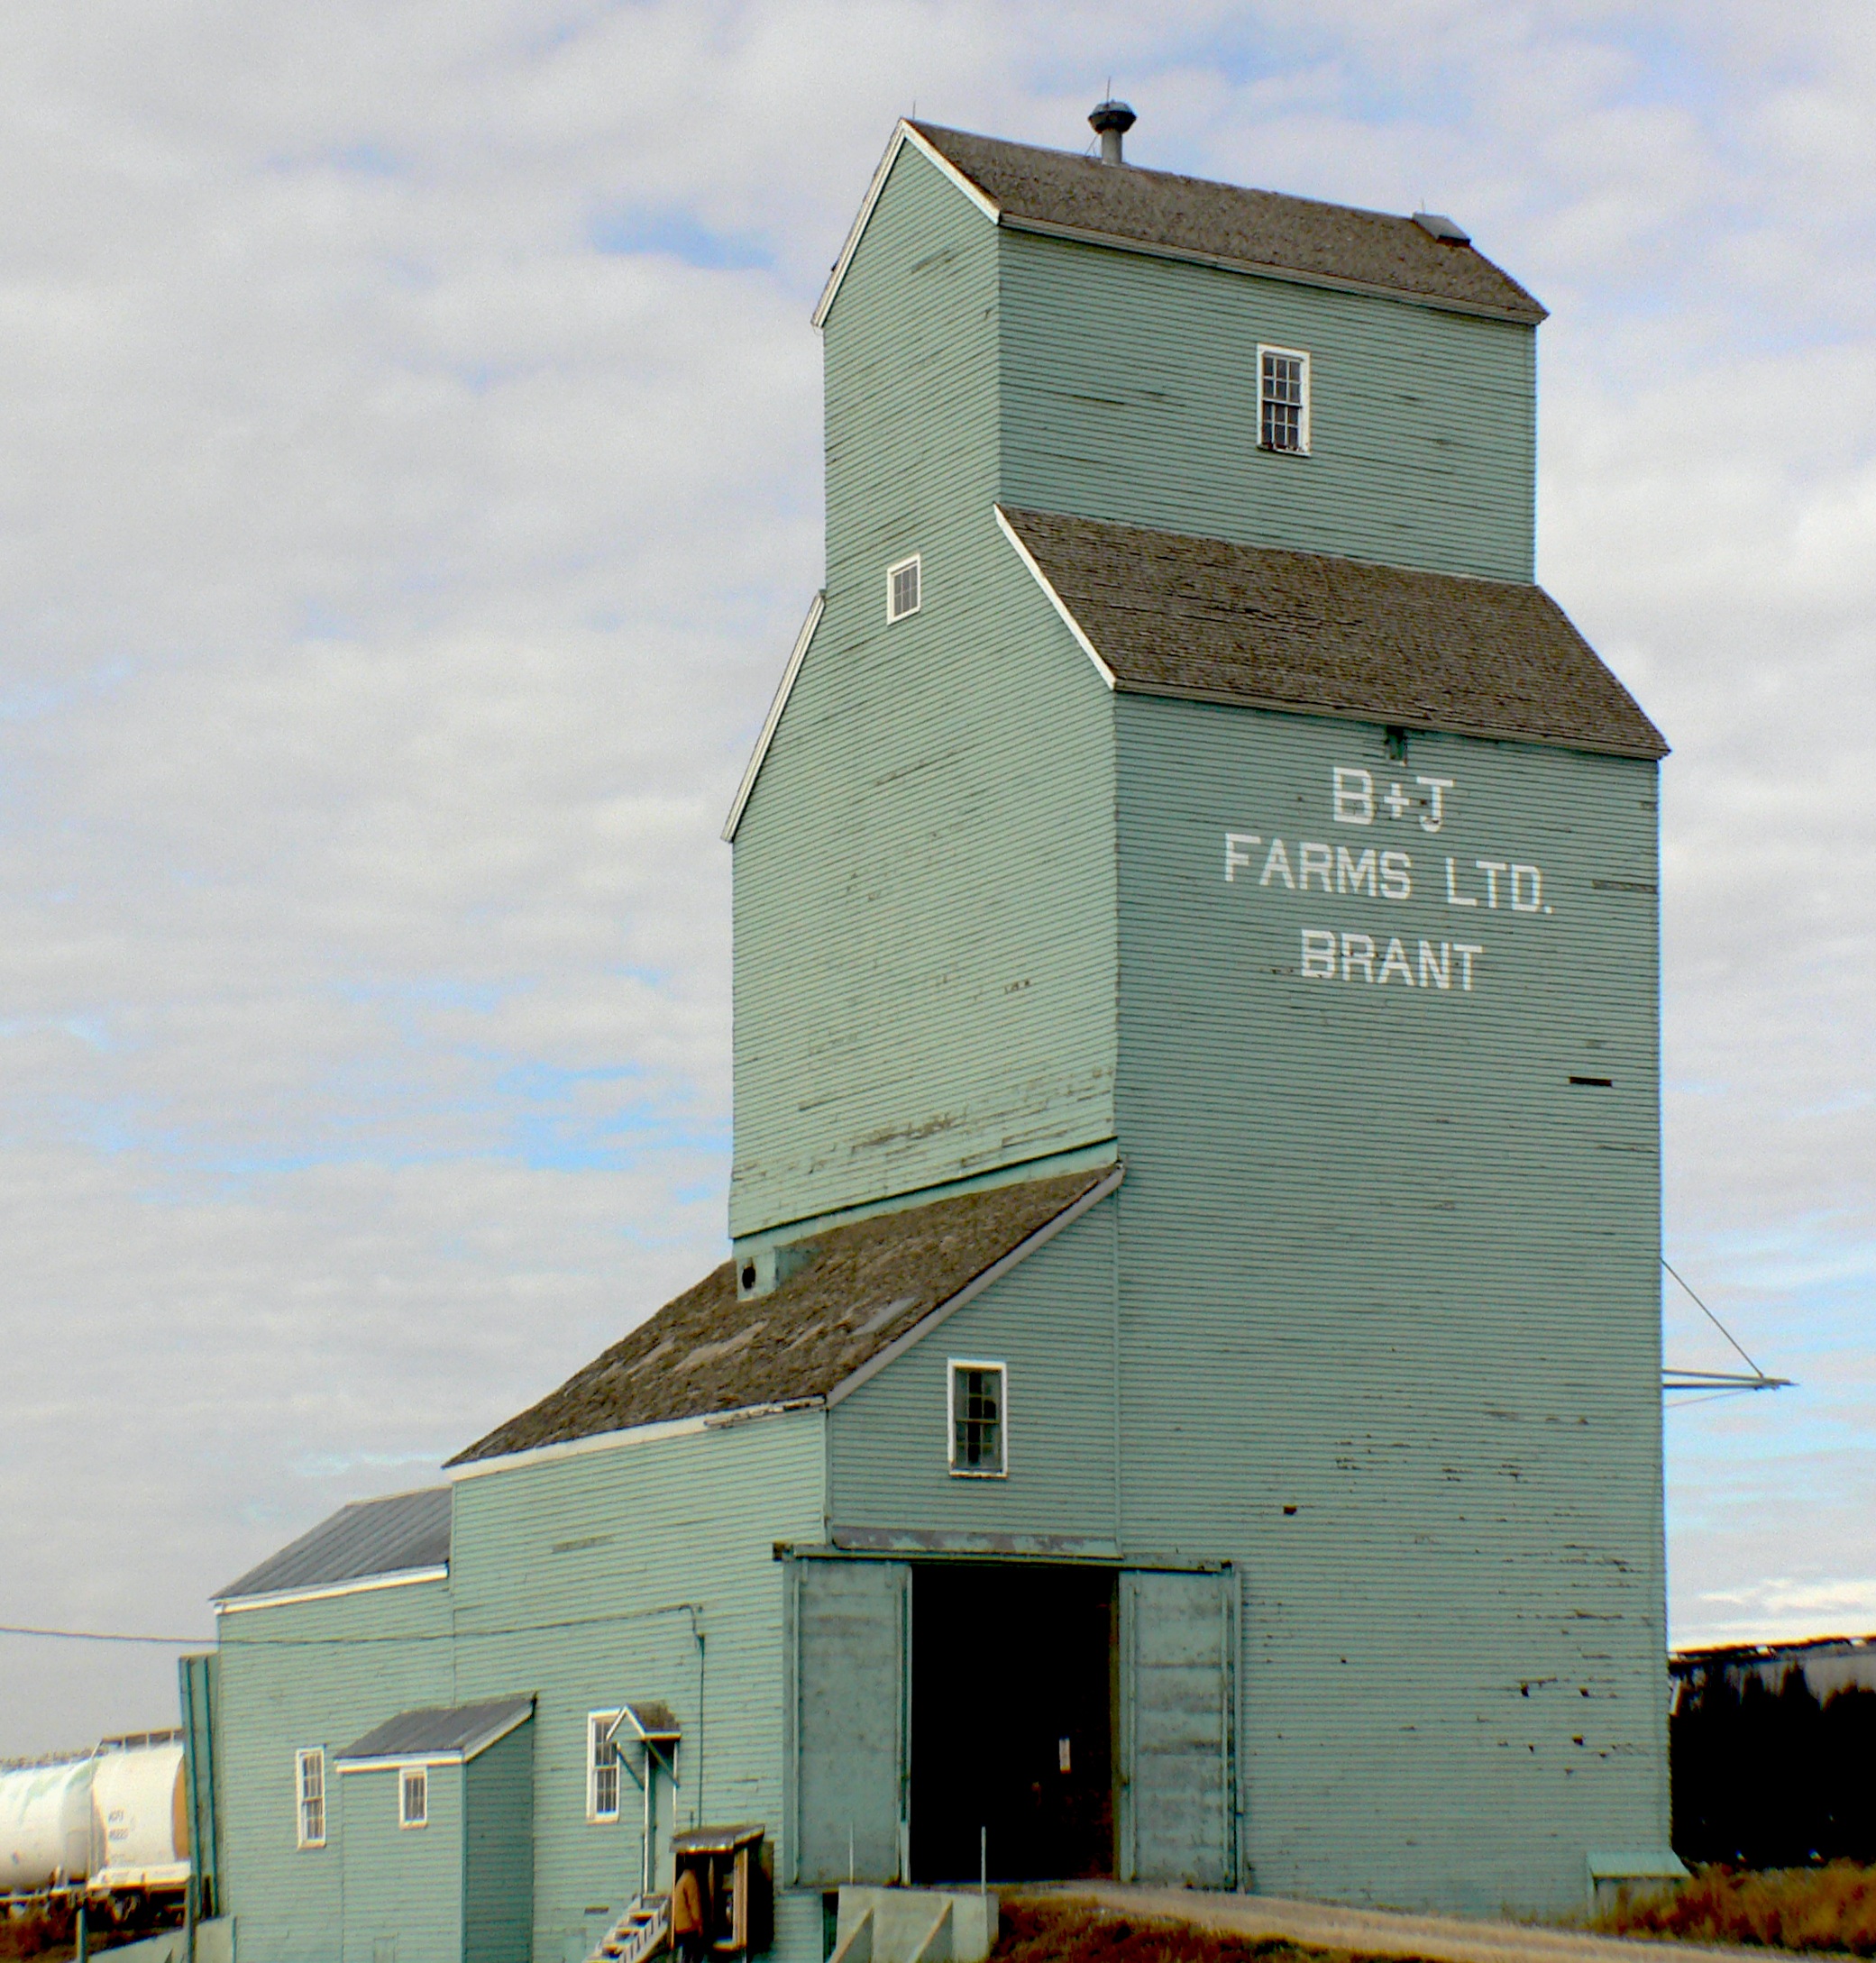
building, tower, church, chapel, place of worship, bell tower, canada, steeple, silos, lumixfz30, bridgecamera, alberta, sages, grainelevators, spanish missions in california